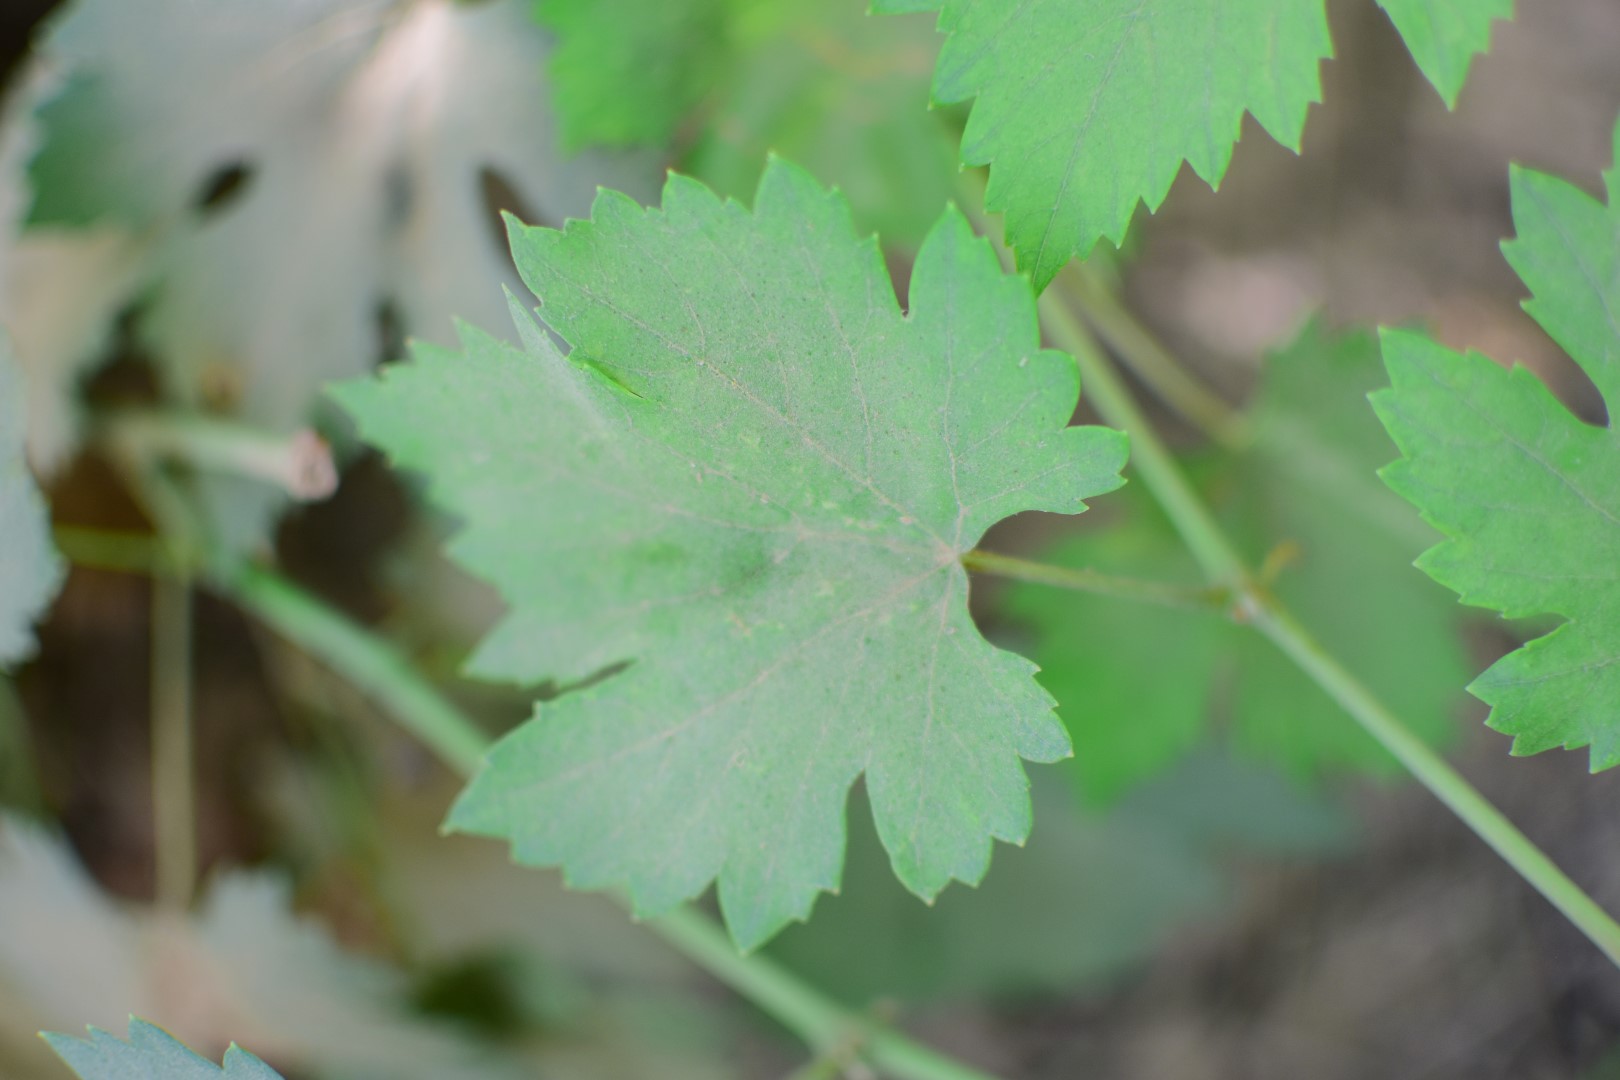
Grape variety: Halawani